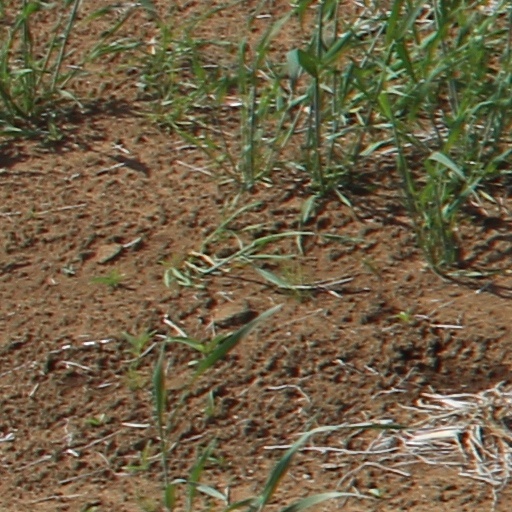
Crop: wheat